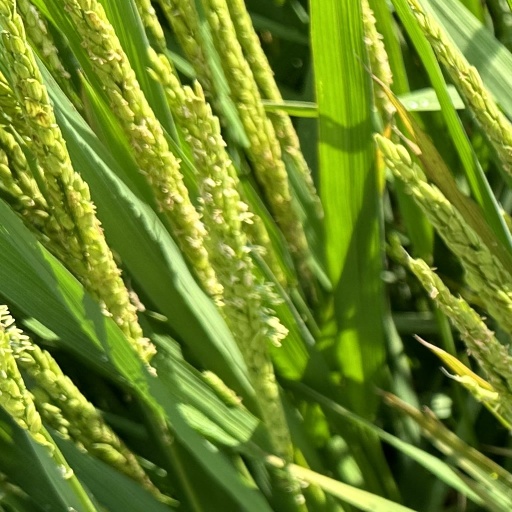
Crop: rice